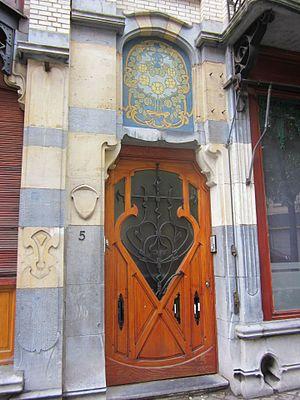
rue vanderschrick, 5 bxl
La Séquence Blerot ou Ensemble Blerot est une suite de 17 maisons de style Art nouveau construites par l'architecte Ernest Blerot à Saint-Gilles en 1900 et 1902.